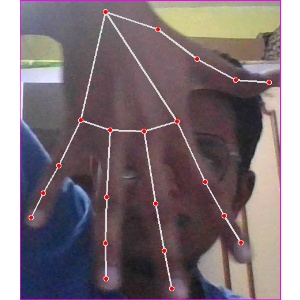
अक्षर: ढ